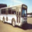
Label: bus